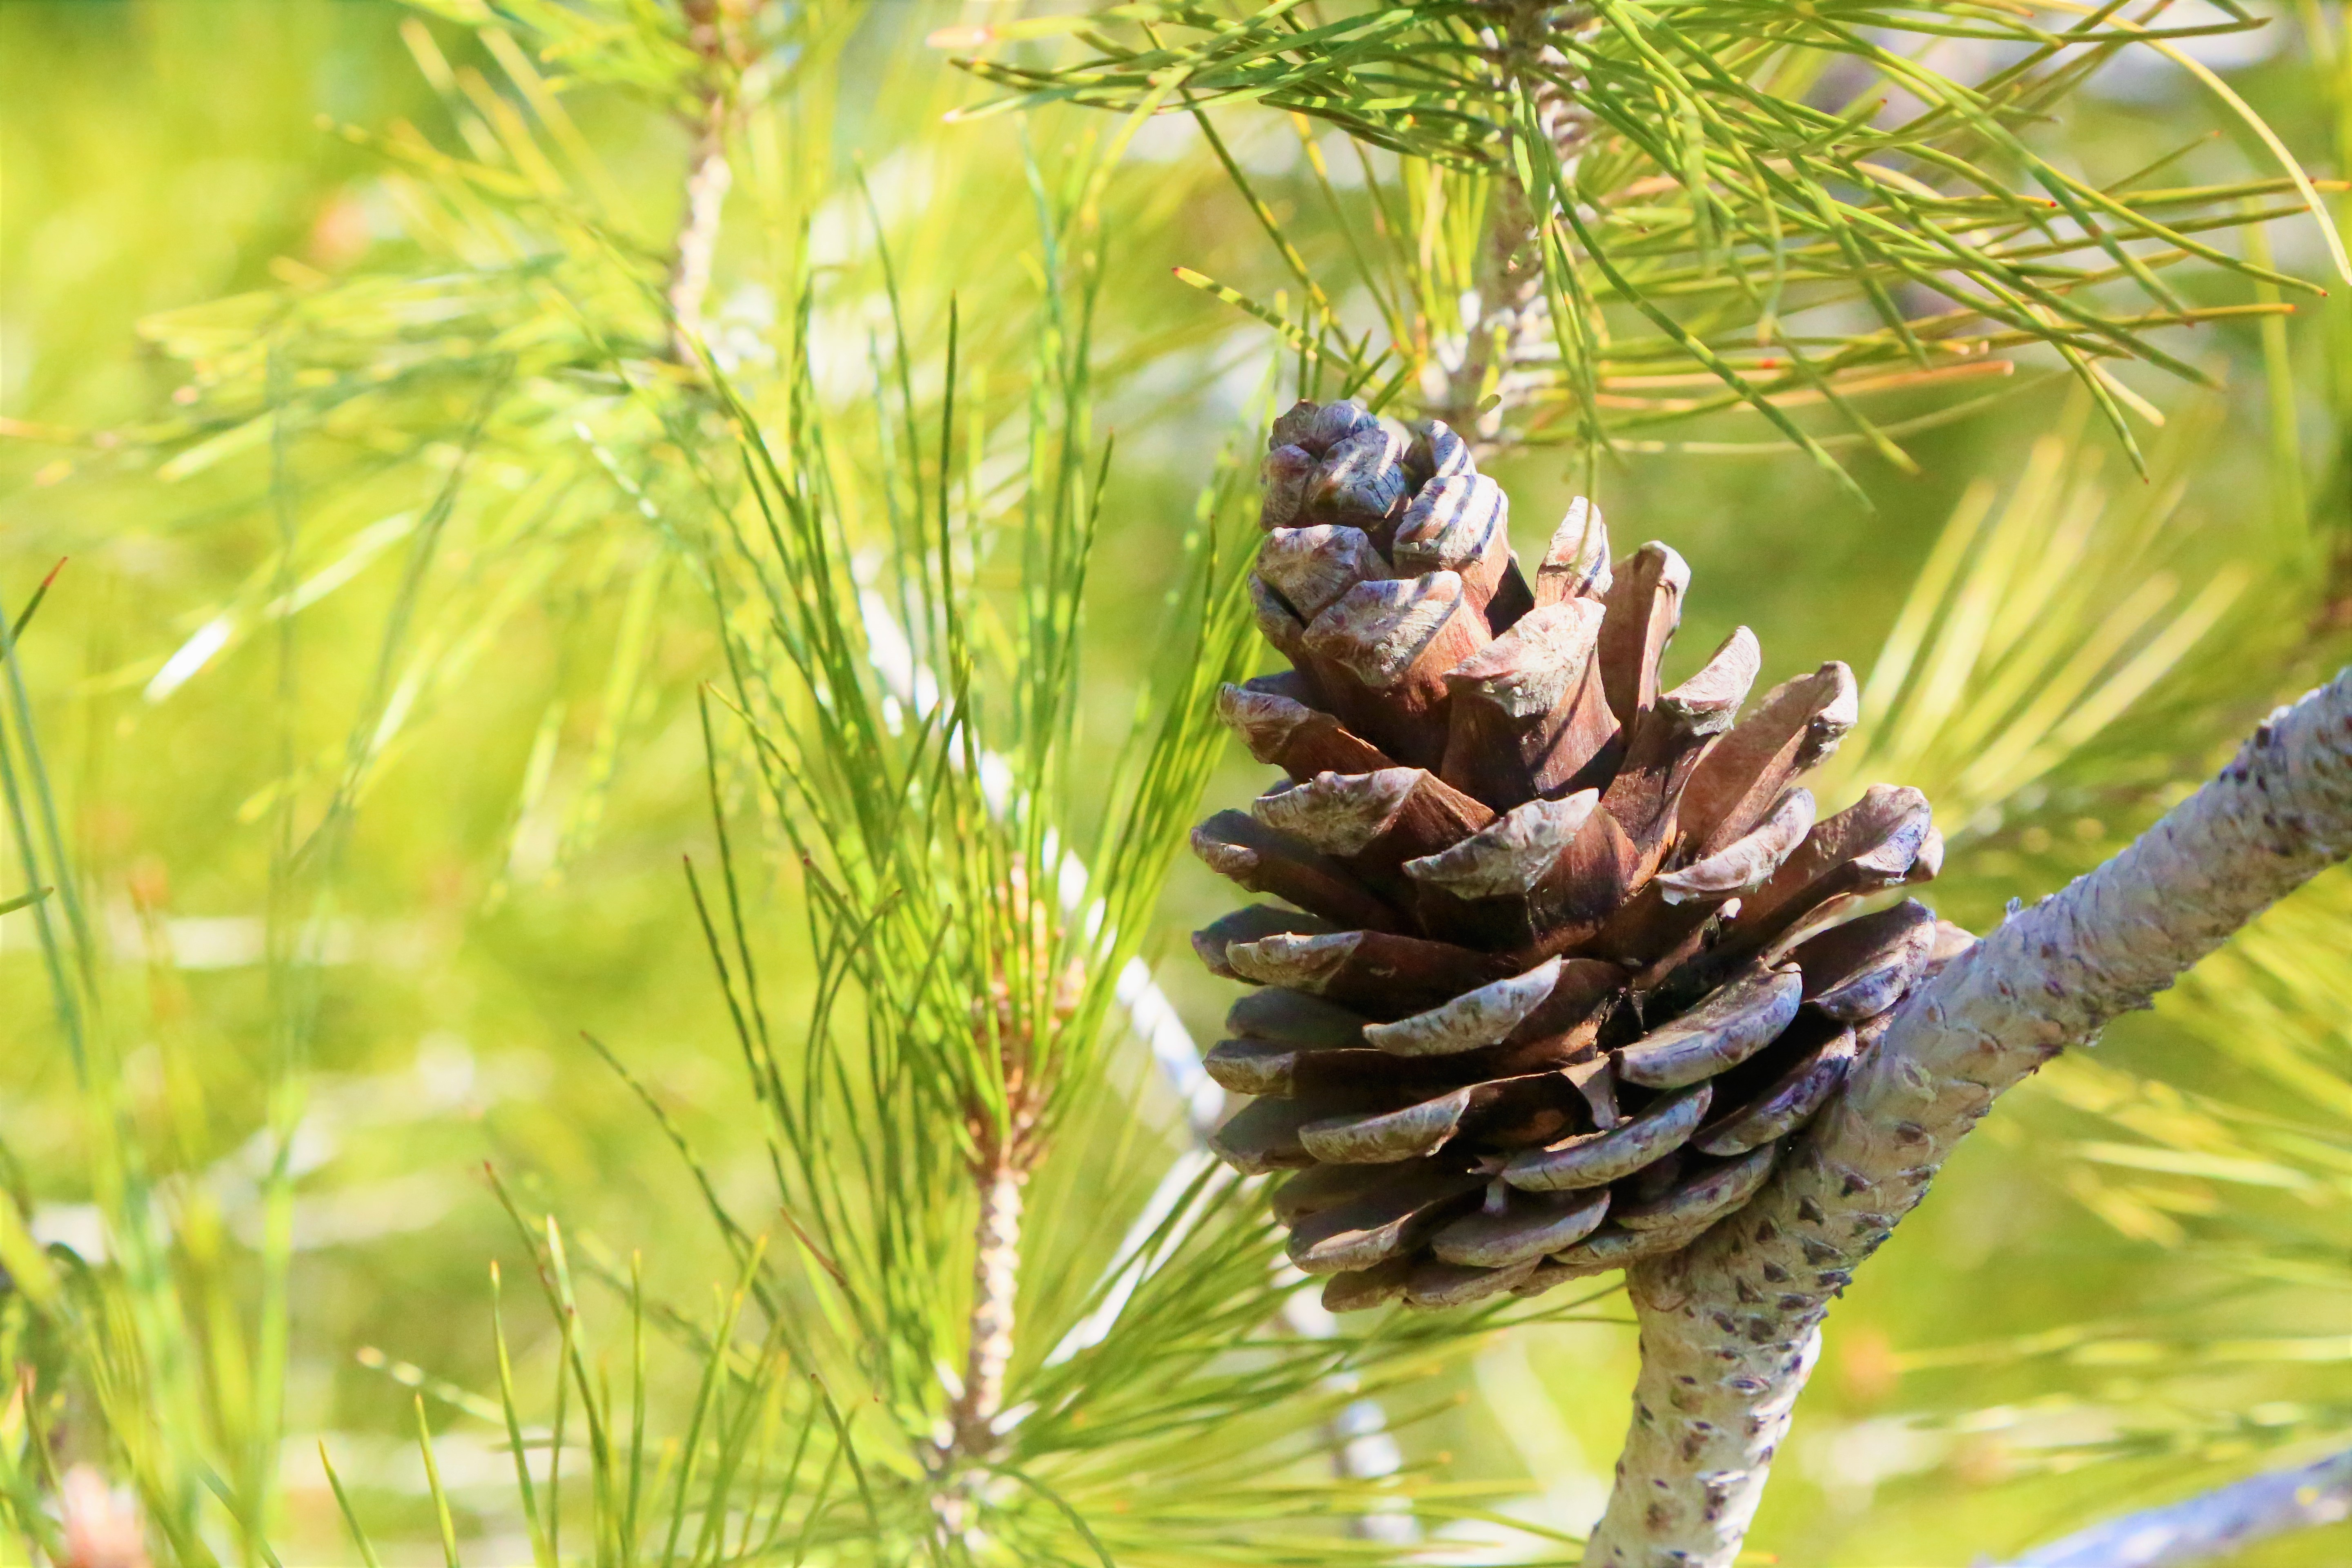
forest, nature, spring, sugar pine, Columbian spruce, Jack pine, loblolly pine, conifer cone, shortstraw pine, red pine, lodgepole pine, Larix lyalliiSubalpine Larch, white pine, western yellow pine, Singleleaf pine, oregon pine, Georgia pine, American pitch pine, shortleaf black spruce, balsam fir, plant, sitka spruce, pine nut, American larch, pine, tree, larch, pine family, conifer, casuarina, natural material, hackmatack, cypress family, branch, evergreen, Two needle pinyon pine, flower, fir, vascular plant